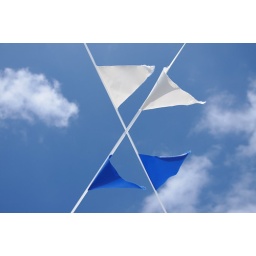
Two blue and white flags crossing over against the sky.